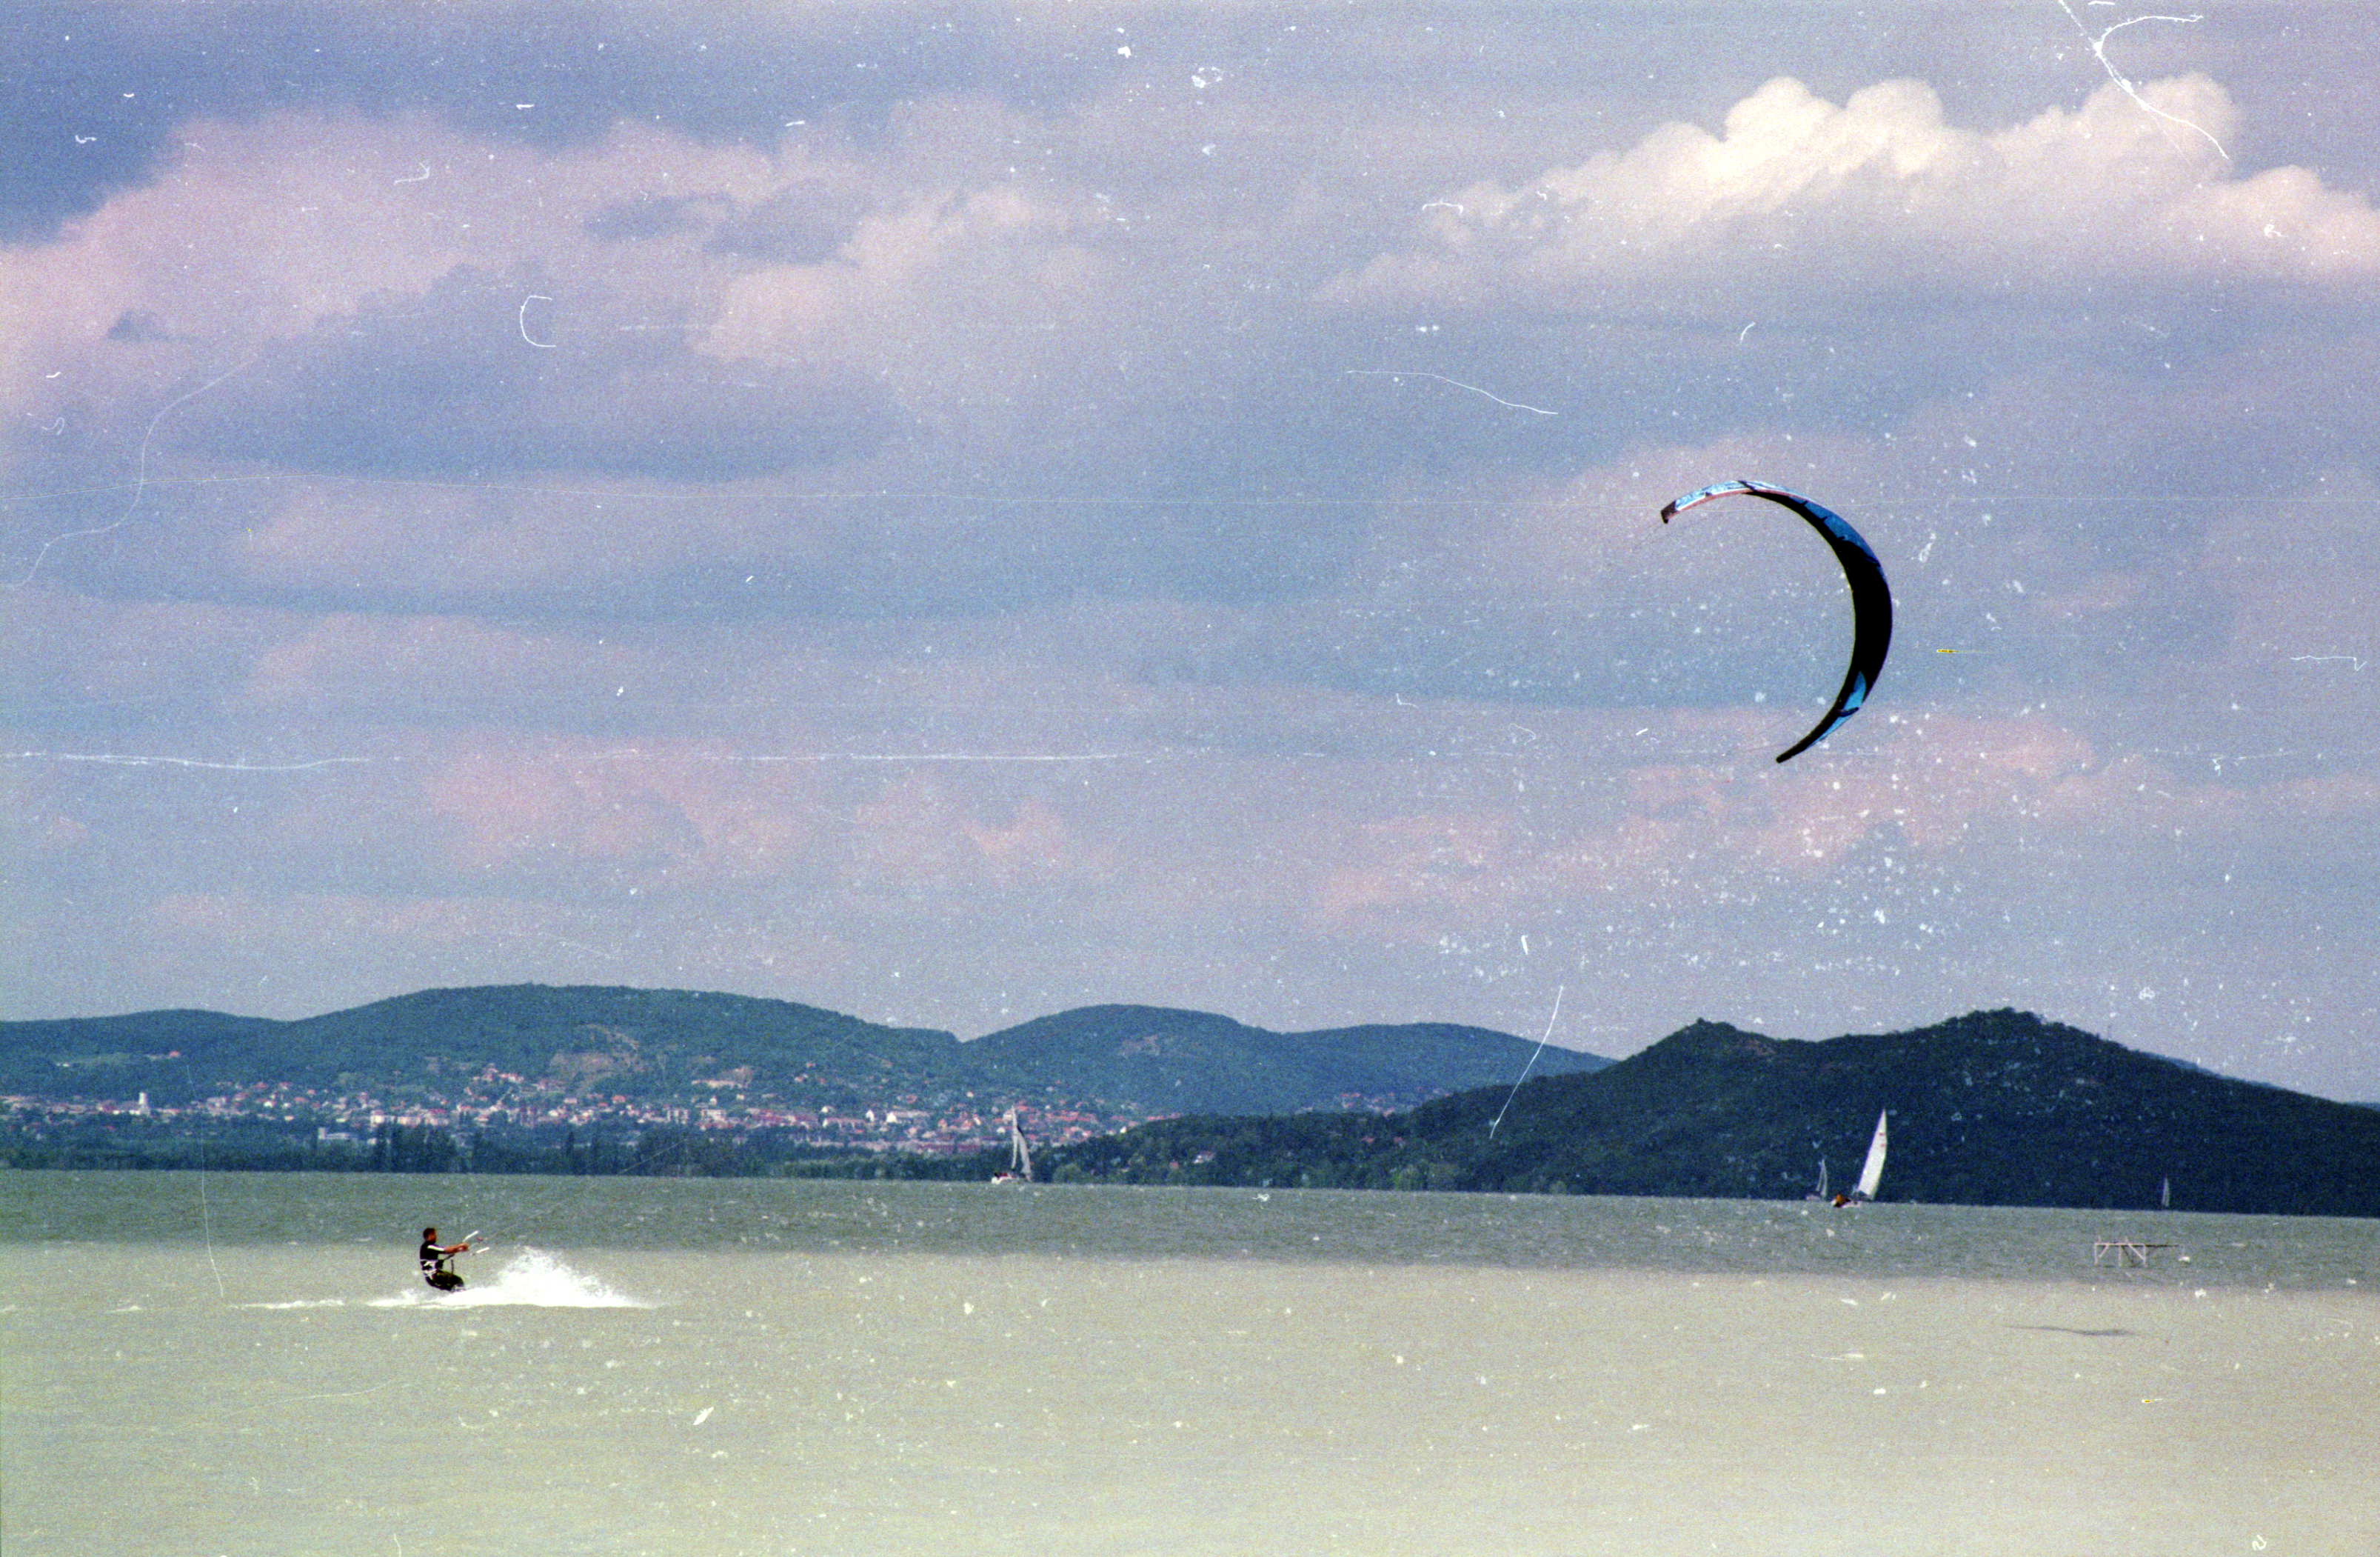
beach, sea, ocean, wave, wind, toy, sports, kitesurfing, water sport, windsports, wind wave, boardsport, surfing equipment and supplies, kite sports, surface water sports